Embrittlement

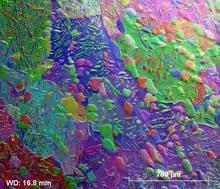
Electron backscatter diffraction map of 128hrs age hardened DSS with the ferrite phase formaing the matrix and austenite grains sporadically spread

Duplex stainless steel is widely used in industry because it possesses excellent oxidation resistance, but it can have limited toughness due to its large ferritic grain size and embrittlement tendencies at temperatures ranging from 280 to 500 °C, especially at 475 °C, where spinodal decomposition of the supersaturated solid ferrite solution into Fe-rich nanophase (formula_1) and Cr-rich nanophase (formula_2), accompanied by G-phase precipitation, occurs, which makes the ferrite phase a preferential initiation site for micro-cracks.